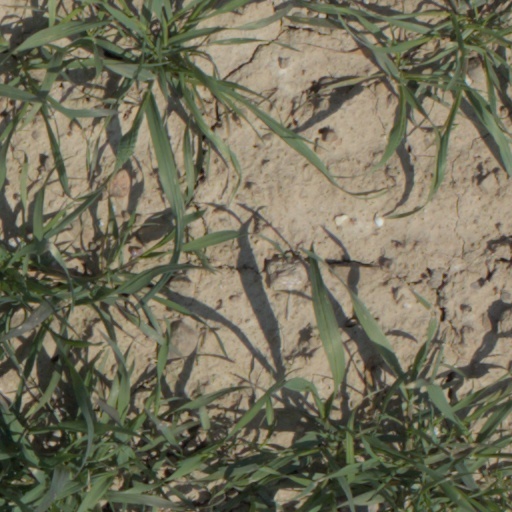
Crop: wheat